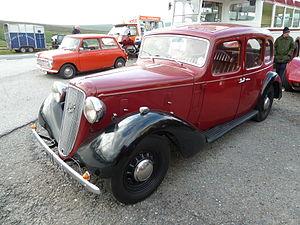
L' Austin Fourteen est une berline de 1,7 litre qui a été introduite par Austin en août 1936 et est disponible en berline Goodwood, avec un toit fixe ou coulissant ou en cabriolet Goodwood. La carrosserie est toute en acier. Nominalement classés par Austin en tant que 14, la taille du moteur la classe fiscalement dans les 16 chevaux. La performance du moteur repris des Douze-Six légères se sont avérées décevantes, et une version révisée beaucoup plus souple avec près de 20% d'amélioration de la puissance de sortie fut introduite l'année suivante.